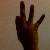
The image shows a hand gesture representing the number 9 in Indian Sign Language.